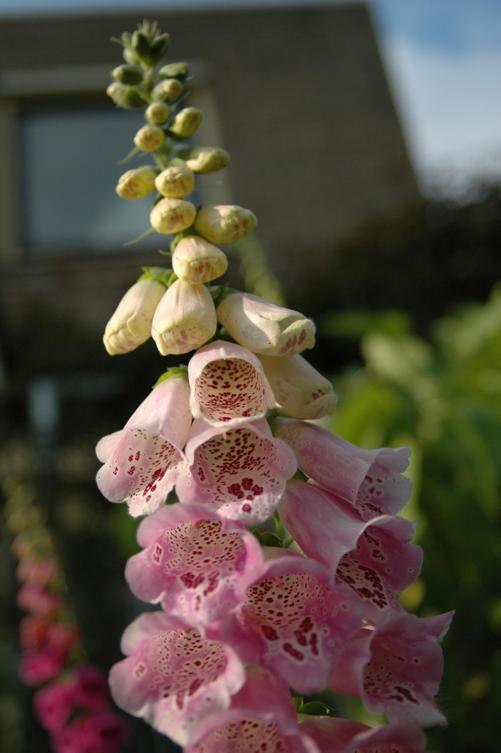
Label: foxglove